Otto K. Eitel

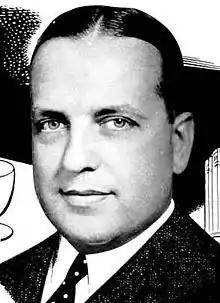
Otto K. Eitel

Otto K. Eitel was the second child of Karl Eitel (1871-1954) and his first wife "Marie Louise Eitel née Boldenweck" (1875–1913). His father emigrated at age 20 from Stuttgart in Germany to Chicago, founded there with his brother Emil Eitel the Bismarck Hotel Co., to which belonged the "Bismarck Hotel" and the large beer garden "Marigold Gardens".